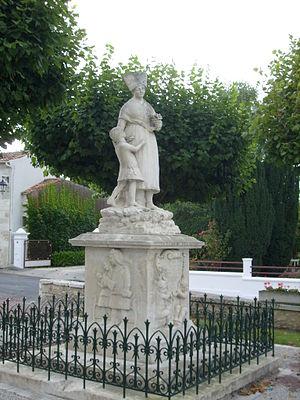
Monument à Mme Minal, Saint-Romain de Benet
Saint-Romain-de-Benet est une commune du sud-ouest de la France, située dans le département de la Charente-Maritime en région Nouvelle-Aquitaine. Ses habitants sont appelés les Saint-Rominois et les Saint-Rominoises.